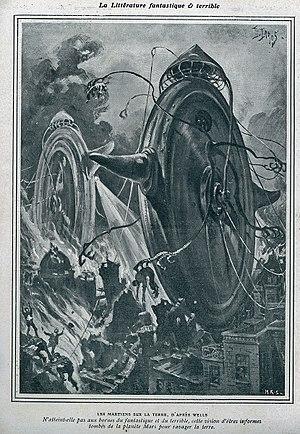
Illustration de l'oeuvre de HG Wells - la guerre des mondes
Henri Lanos, né 19 août 1859 à Paris et mort le 6 janvier 1929 est un dessinateur, peintre, dessinateur, aquarelliste et illustrateur français. Il signait parfois ses dessins Nosal.